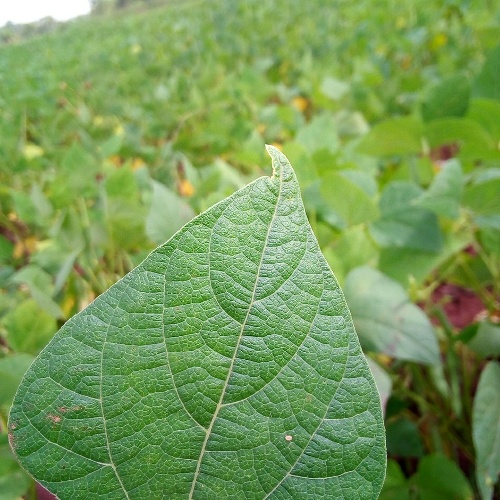
Leaf condition: healthy